Cannonball (Marvel Comics)

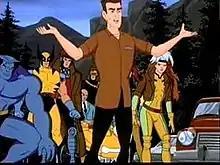
Cannonball as he appears in "".

Samuel "Sam" Guthrie appears in "The New Mutants", portrayed by Charlie Heaton. This version accidentally killed his father, along with a group of miners.